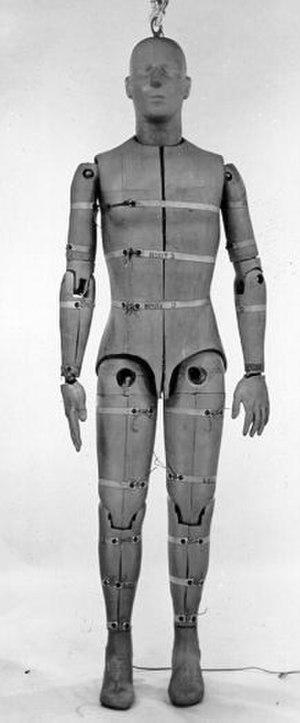
Les dispositifs anthropomorphes d'essai ou mannequins d’essai de choc, familièrement fantômes, sont des répliques taille réelle d'êtres humains, lestées et articulées de manière à simuler le comportement d'un corps humain. Ils sont équipés d'instruments enregistrant autant de données que possible sur les accidents, comme la vitesse et la force d'impact de différentes parties du corps lors d'un choc. Ils restent indispensables pour le développement de nouveaux modèles automobiles, en permettant aux ingénieurs de concevoir des véhicules plus sûrs.